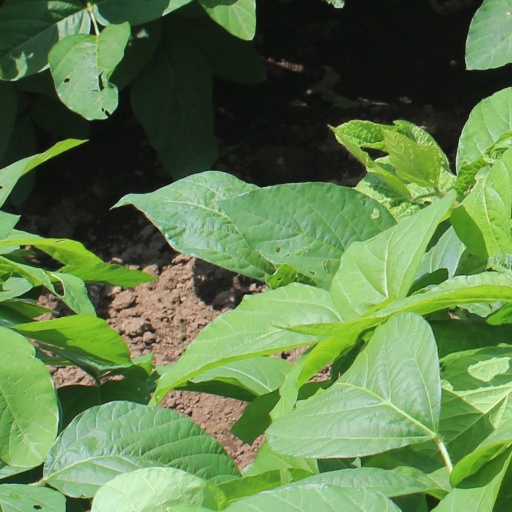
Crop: soybean